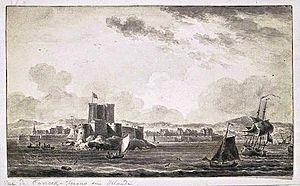
Vue de Carrickfergus en Irlande fin XVIIIème siècle.
Carrickfergus est la plus vieille ville du comté d'Antrim, en Irlande du Nord. Son nom lui vient de Fergus Iᵉʳ de Dal Riada, 6ᵉ roi de Dal Riada, son nom irlandais, Carraig Fhearghais, signifiant « le rocher de Fergus ». Au recensement de 2001, la ville comptait 27 201 habitants. Se trouvant à près de 10 kilomètres de l'ancien village de Straid, elle est le centre administratif du borough de Carrickfergus.
François Thurot, né à Nuits-Saint-Georges le 21 juillet 1727 et mort au large de l'île de Man le 28 février 1760, est un corsaire français.